Ford Falcon (Australia)

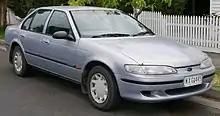
EF Fairmont sedan

When the facelifted EF was introduced in August 1994, it brought with it a new curvaceous body shape while sharing its doors (albeit, with a new door handle design) and most of its body structure with the earlier EA–ED series cars. Unlike the sedan, the station wagon inherited the rear styling of the ED series. With the new model, came a thoroughly redesigned interior. Cup holders were now prominent features in all models, and Ford paid particular attention to safety. A driver's airbag was made standard on all variants, a first for an Australian car, even though the Holden VR Commodore was the first to feature it as an option. From the outside, the reinforced body gave added rollover strength and front collision protection. An original innovation introduced in the EF range was the "Smart Bar". A bullbar developed to work seamlessly with the vehicle's airbag system.